Vincent Aderente

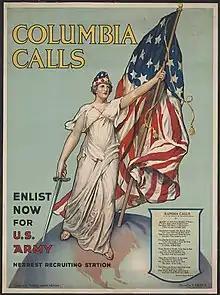
Columbia Calls - Enlist Now for U.S. Army - poster by Aderente

Aderente's art was also used in First World War propaganda. His painting of Columbia, standing atop the United States and charging forward with a billowing flag and sword at her side, was appears on at least two official recruiting posters from this period.